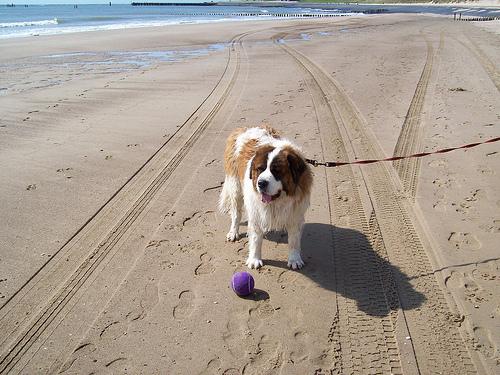
Breed: saint bernard